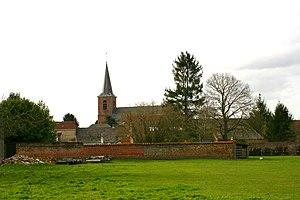
Cambron-Saint-Vincent (Belgique), le village vu de la Rue d’Ath.
Cambron-Saint-Vincent est un village sur la Dendre orientale, à mi-chemin entre Ath et Soignies. Il fait partie de la commune de Lens, dans la province de Hainaut.